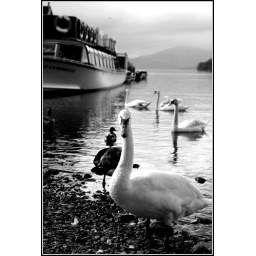
love this in black and white